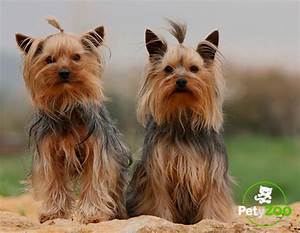
Label: dog